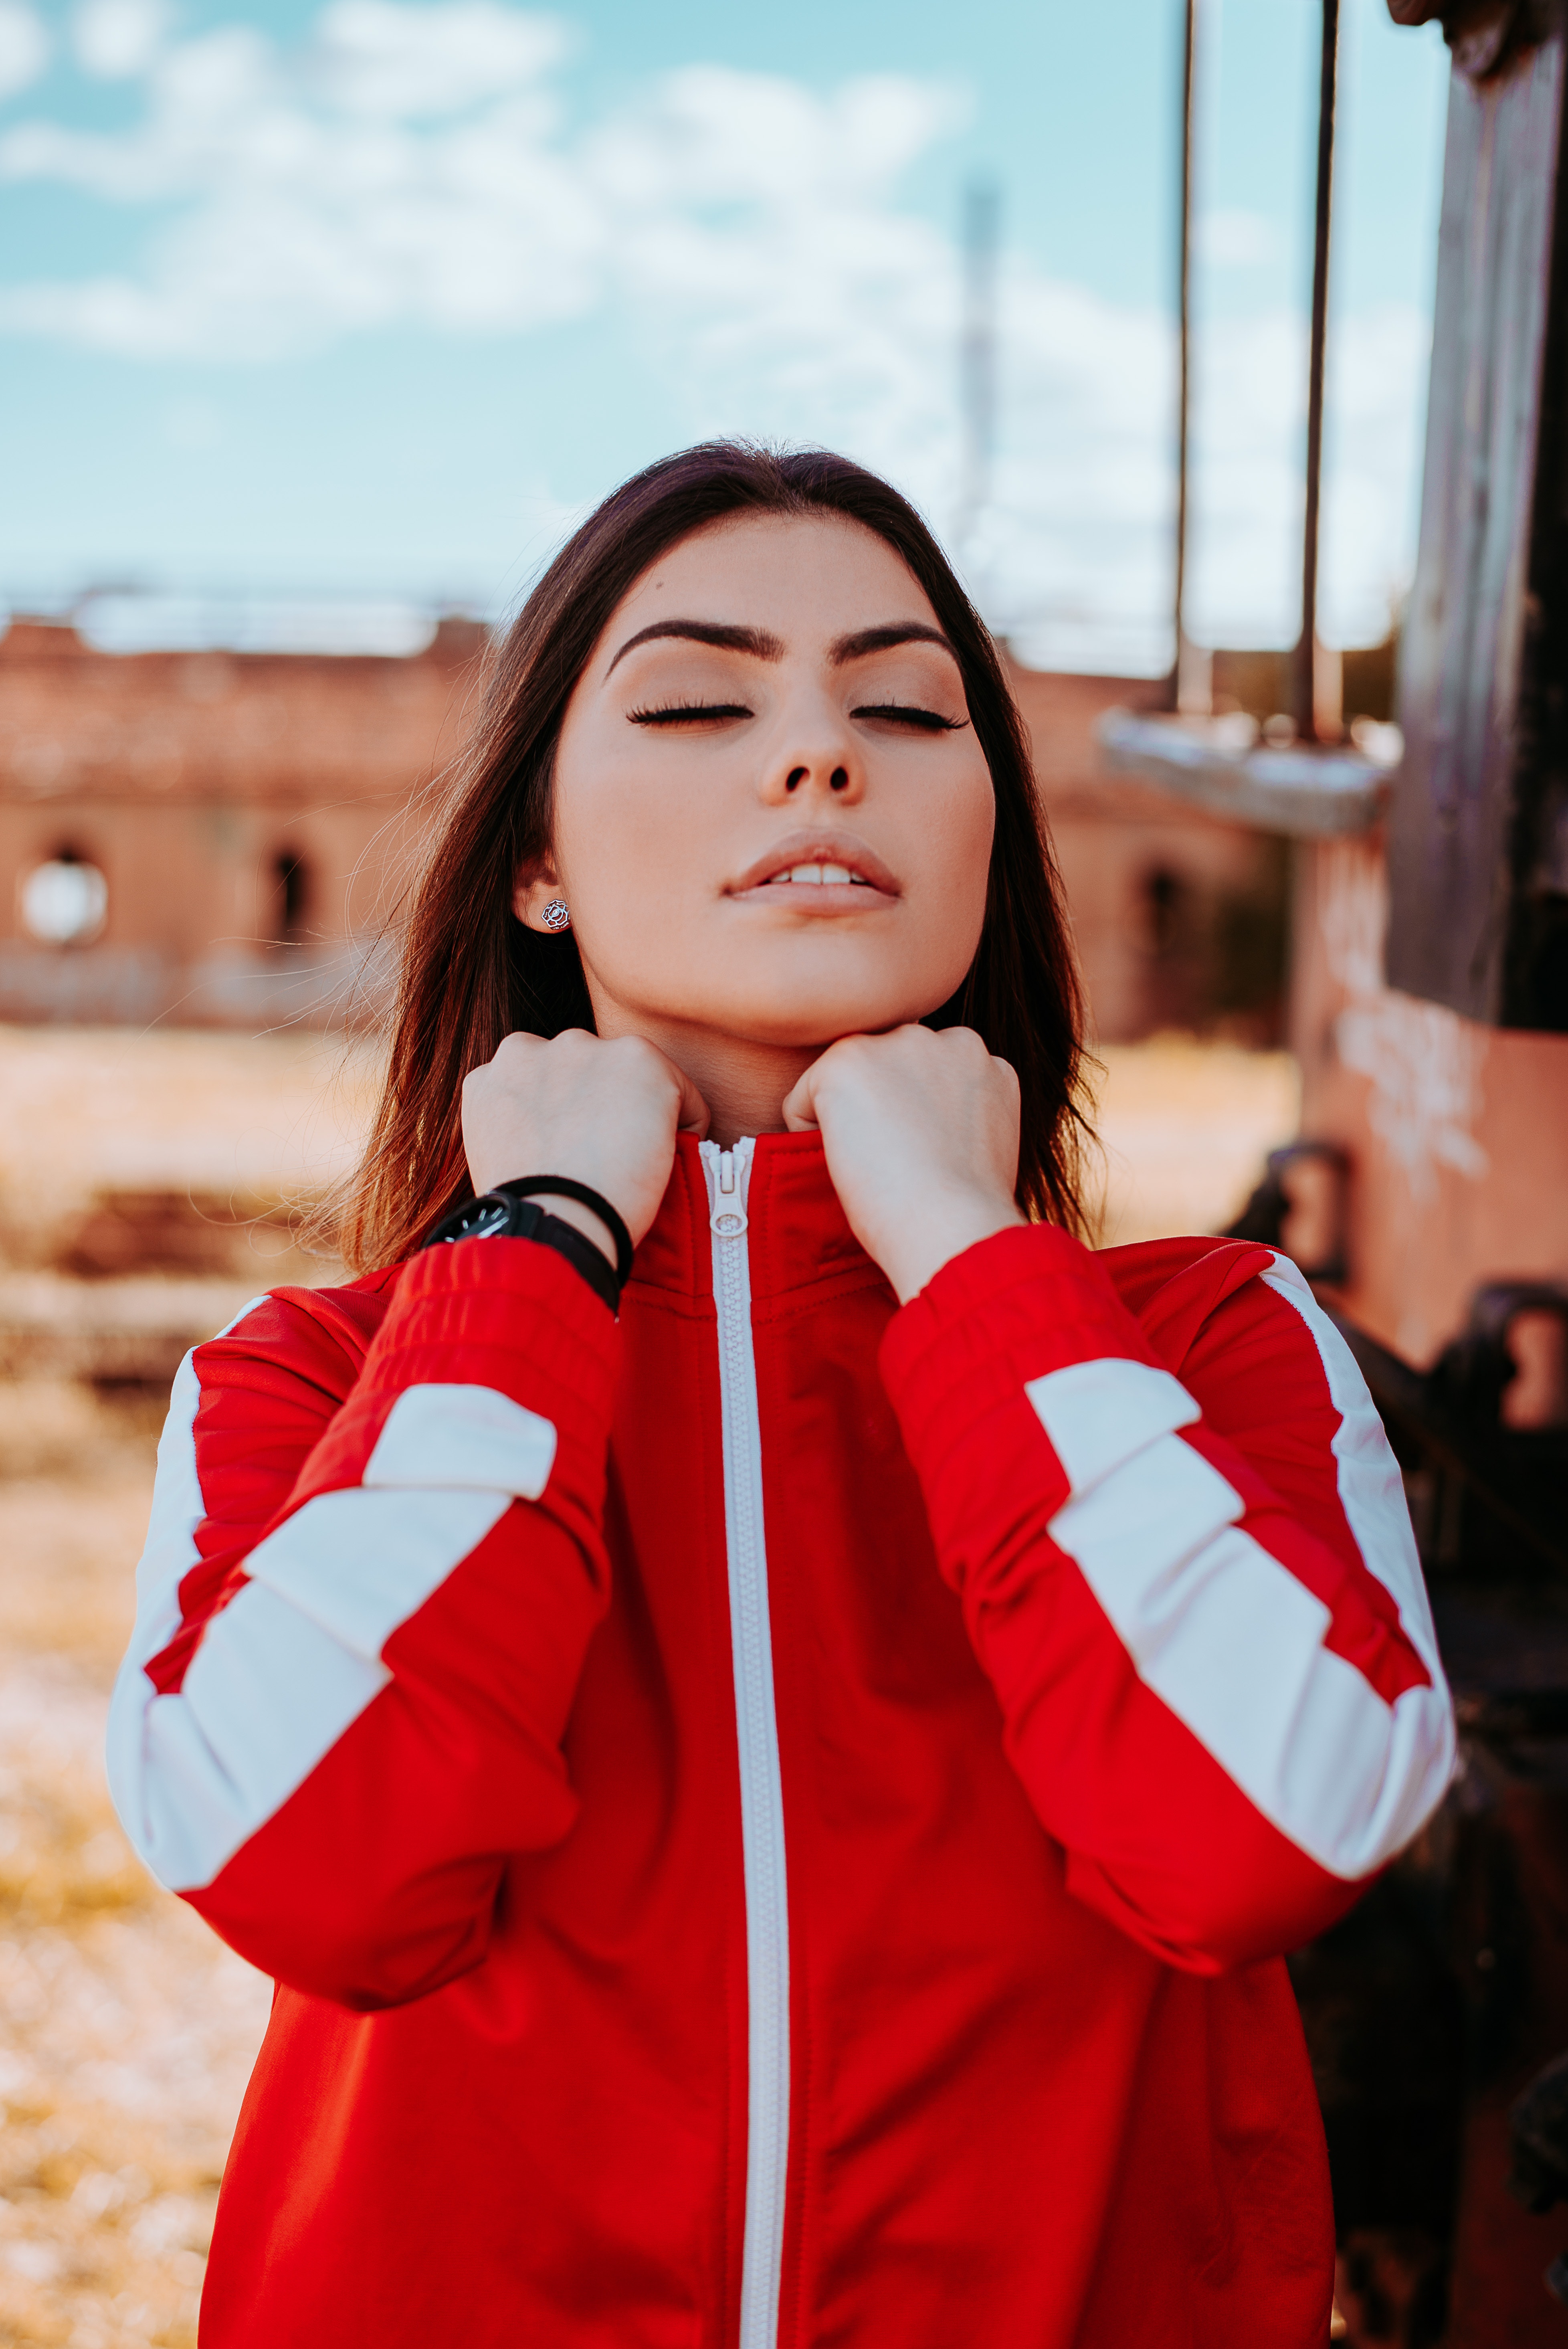
red, uniform, outerwear, costume, long hair, cosplay, smile